Ropewalk

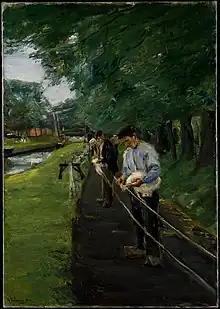
"The Ropewalk in Edam" by Max Liebermann

A ropewalk is a long straight narrow lane, or a covered pathway, where long strands of material are laid before being twisted into rope. Due to the length of some ropewalks, workers may use bicycles to get from one end to the other.